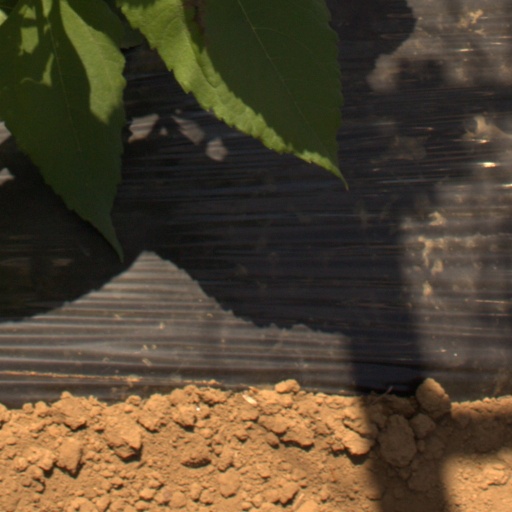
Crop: Jerusalem artichoke